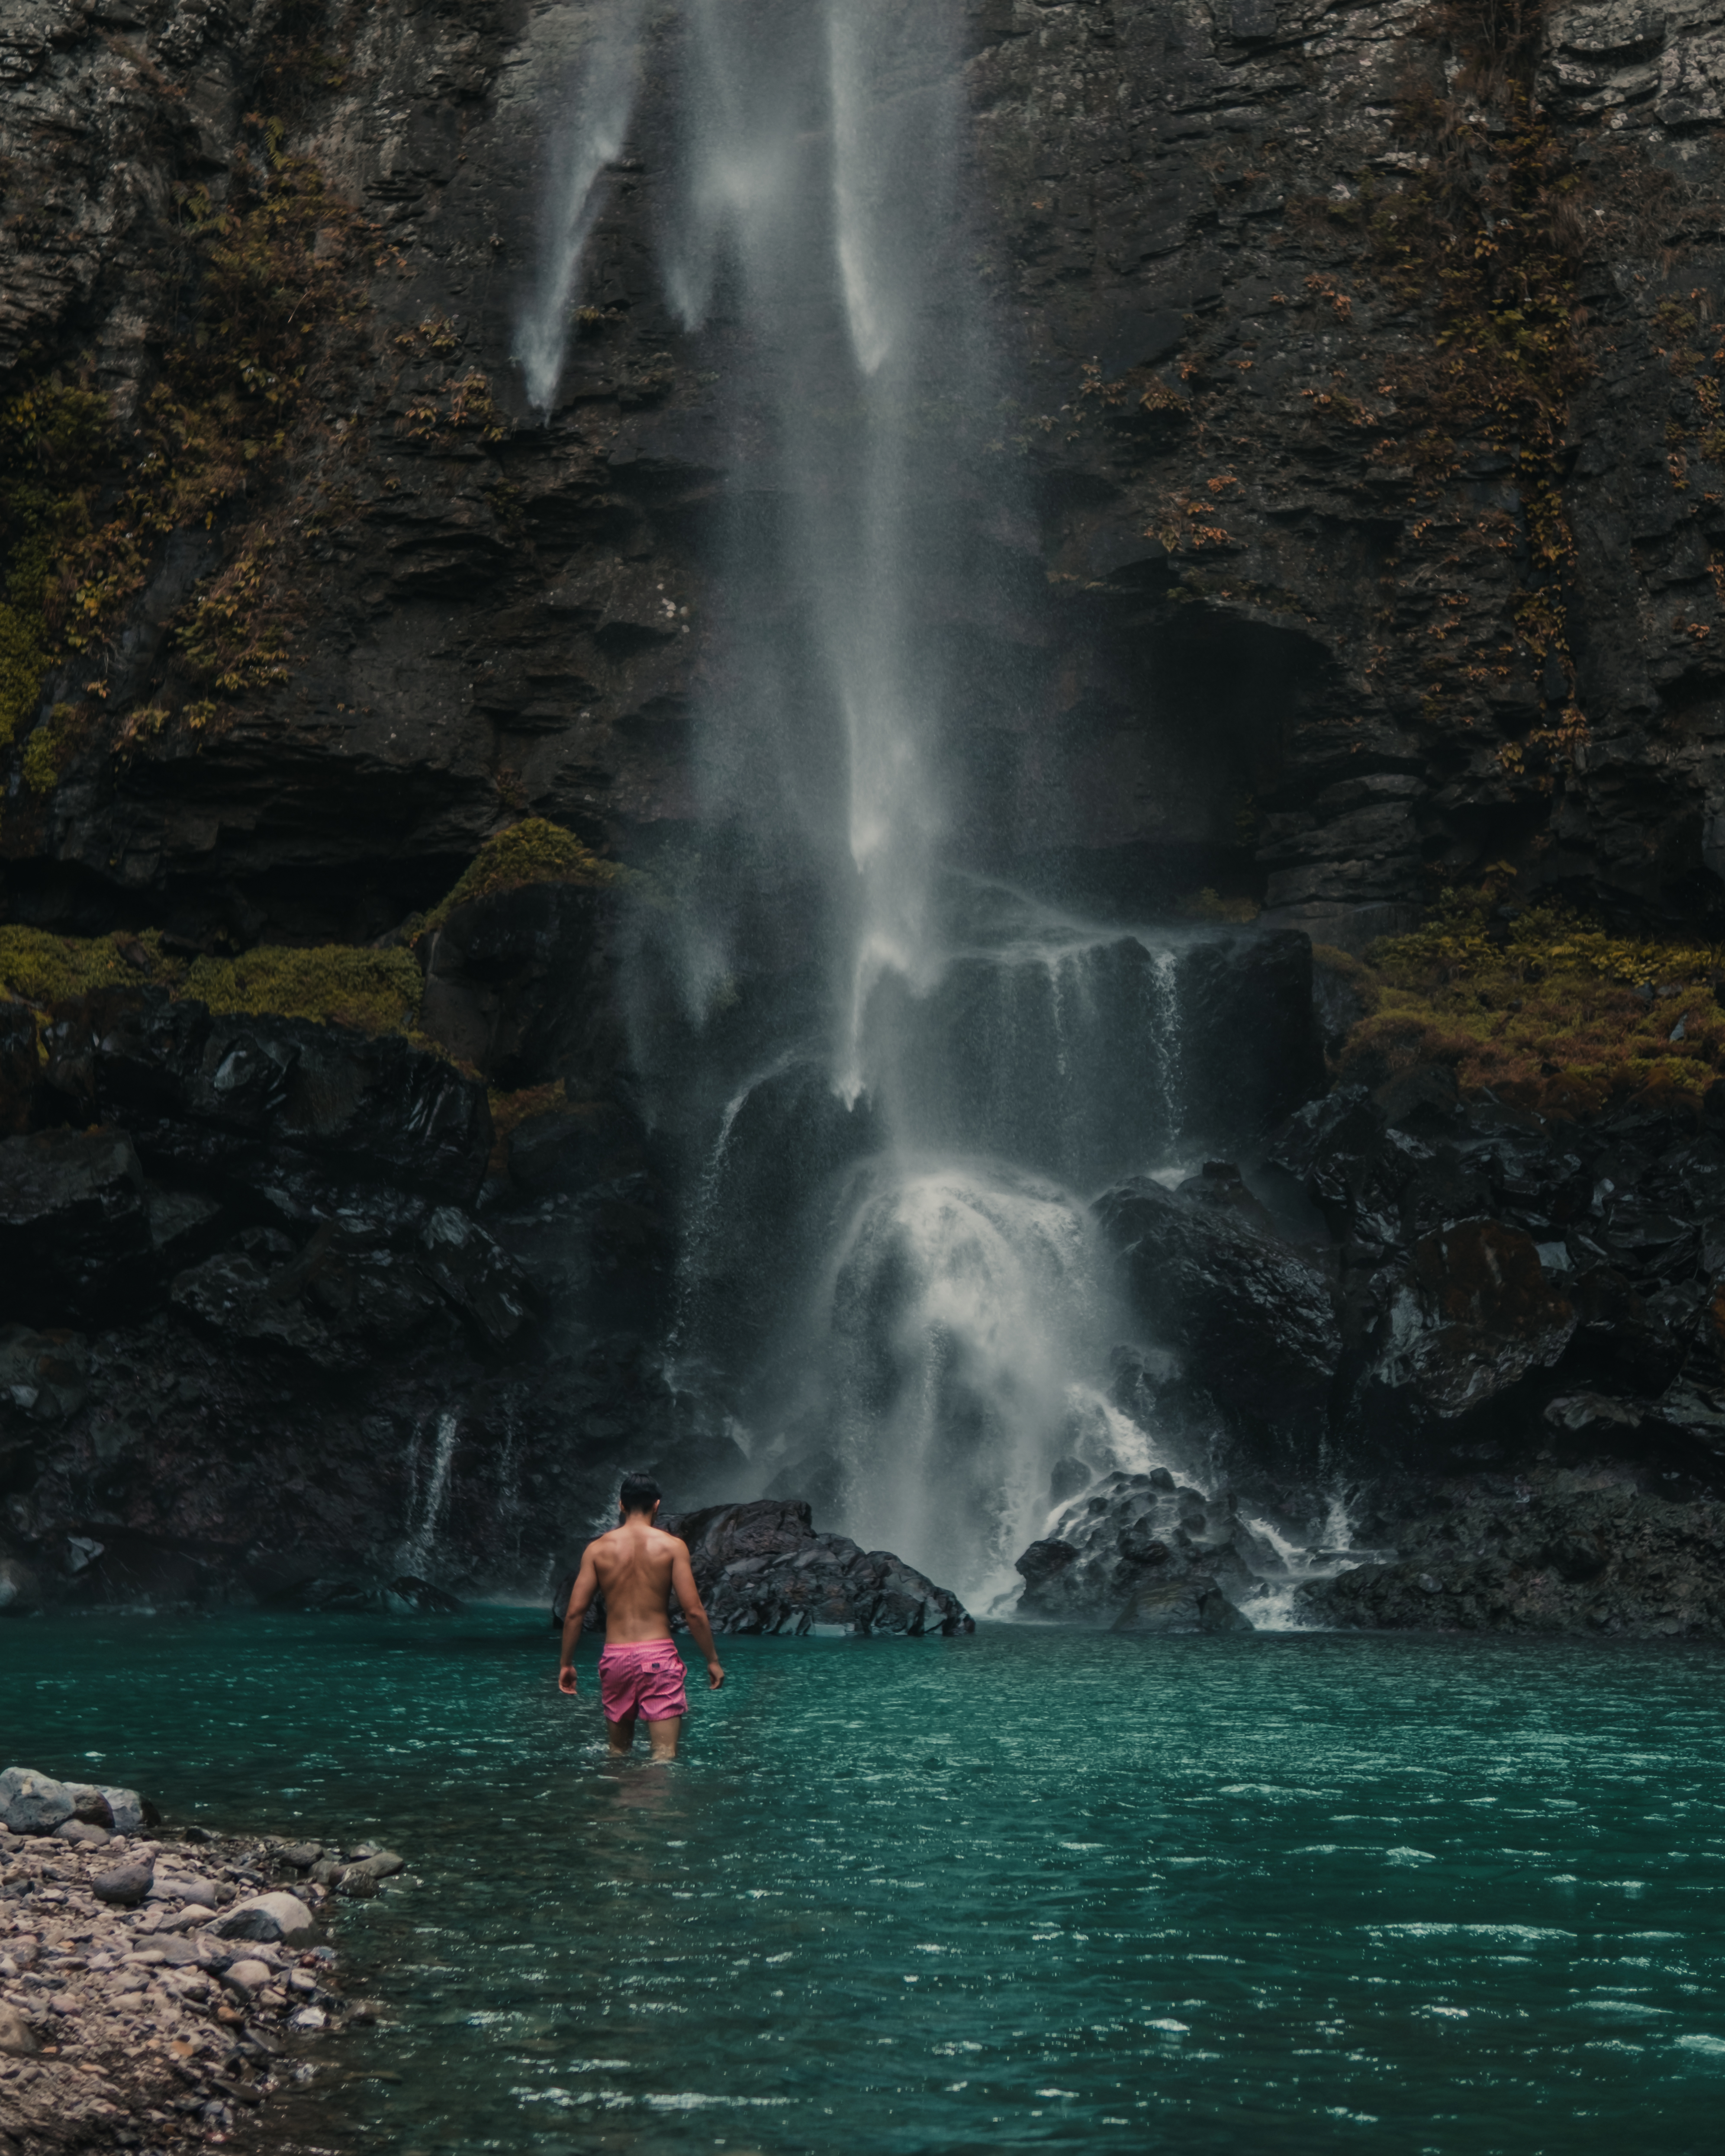
body of water, nature, water resources, natural landscape, beauty, watercourse, waterfall, formation, swimwear, spring, water feature, mineral spring, bathing, escarpment